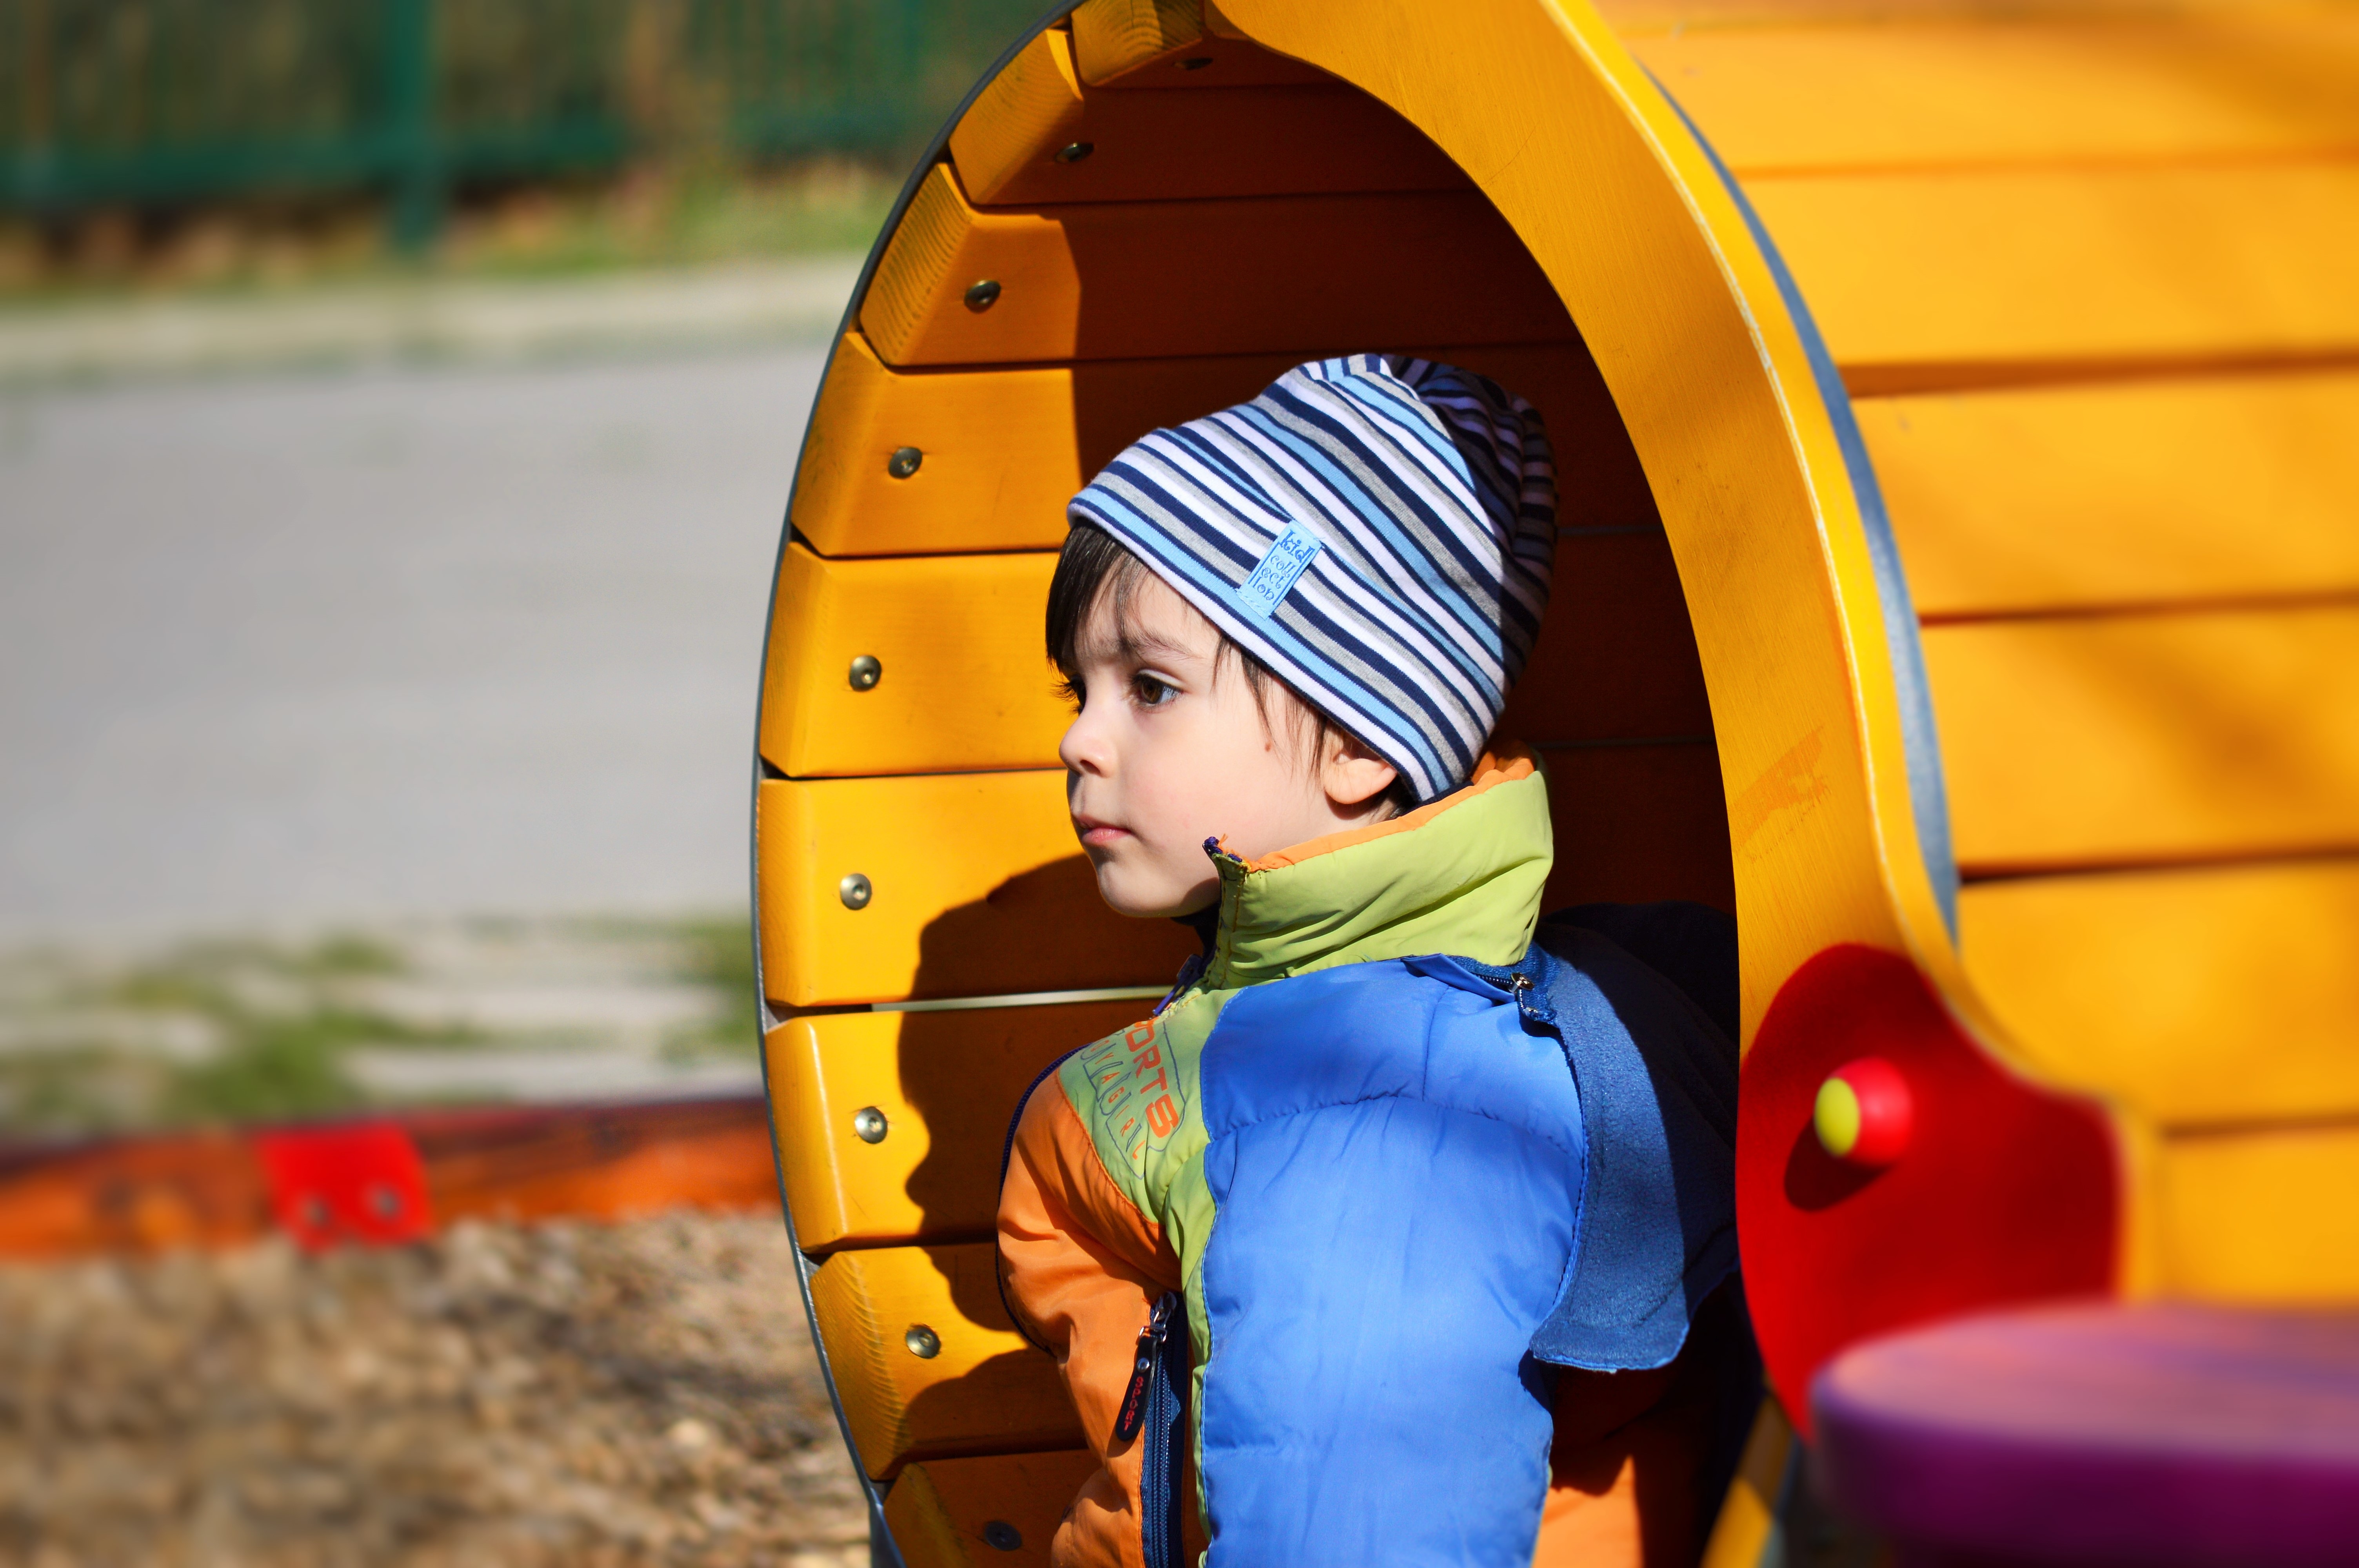
people, game, play, boy, color, child, blue, yellow, toy, childhood, fun, emotion